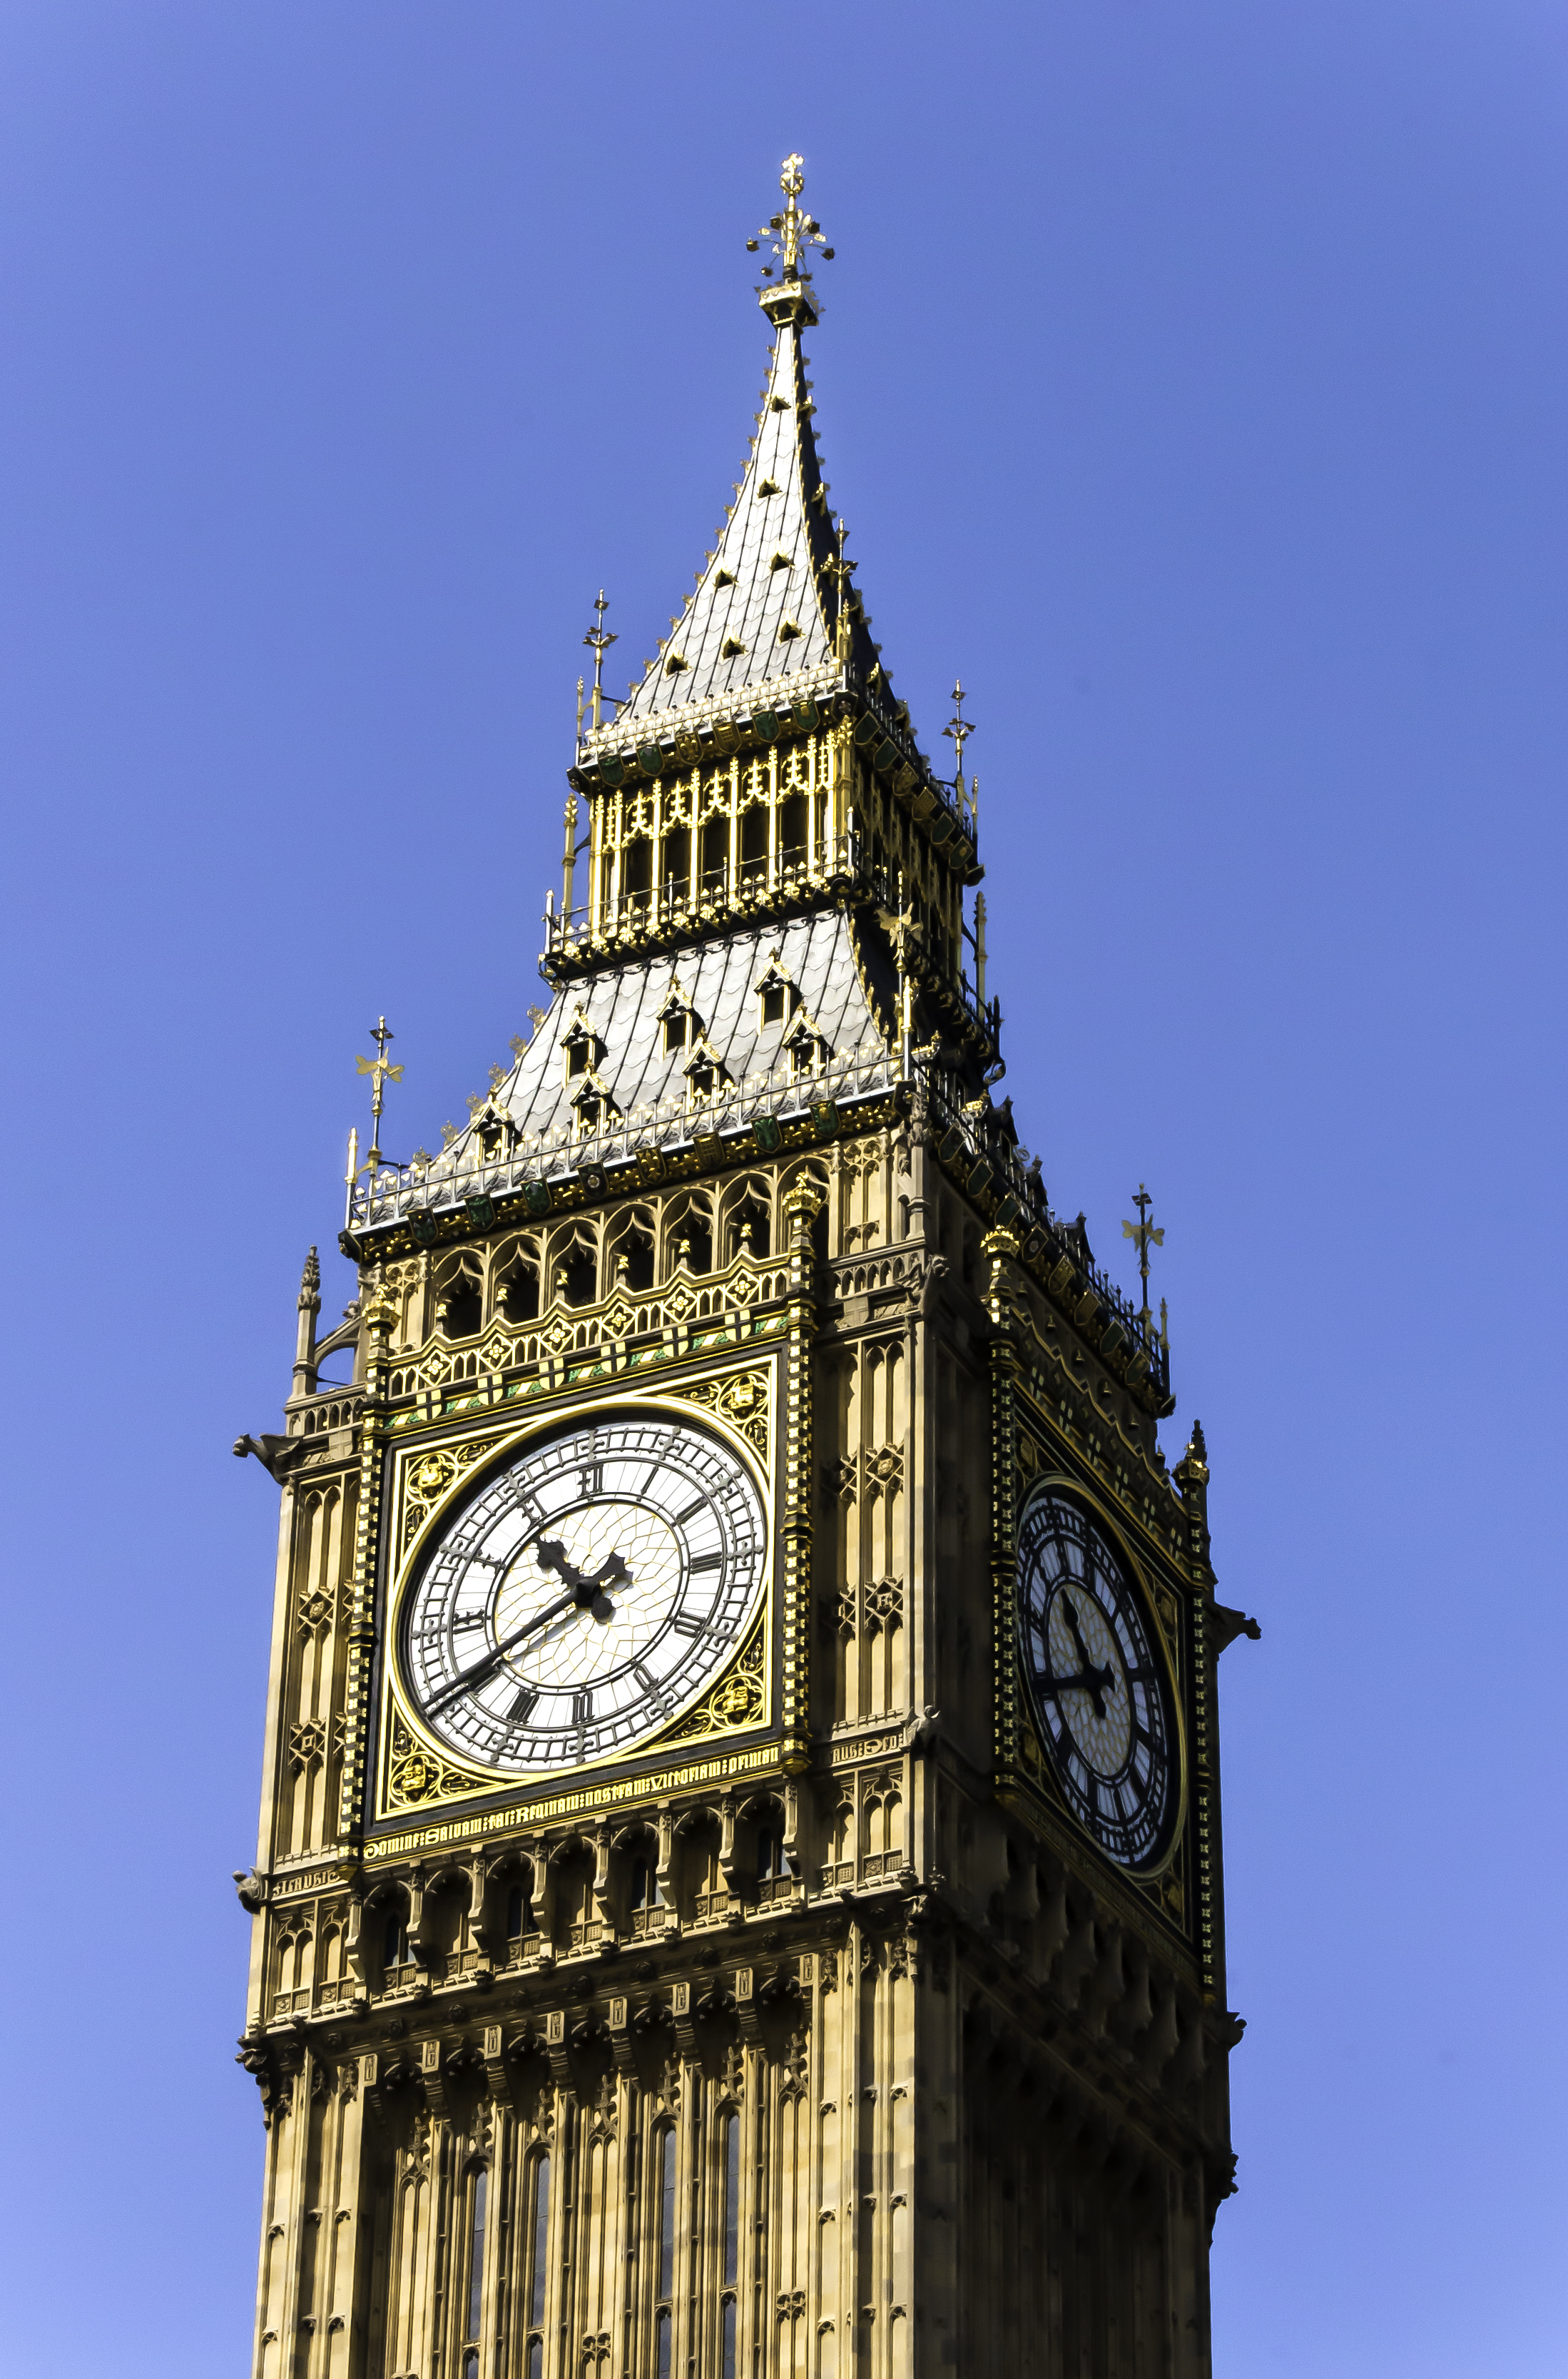
architecture, clock, building, tower, landmark, cathedral, place of worship, clock tower, bell tower, england, london, spire, steeple, bigben, palaceofwestminster, clocktower, flickrchallengegroup, architecturedetail